Baya Gamani of Singu

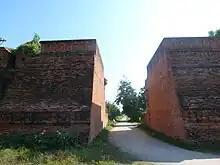
Remains of the outer walls of Ava today

The first mention of him in the royal chronicles is when King Minkhaung I of Ava appointed one Baya Gamani governor of Singu, a small outpost 100 km north of the capital Ava (Inwa) at the foot of the Shan Hills. The king also appointed Gamani's younger middle brother governor of Siboktara with the title of Yazathingyan. The brothers were part of the loyalists installed by the new king who was facing several internal and external challenges to his rule. Starting out as cavalry battalion commanders, the duo quickly rose to become regimental commanders, and participated in several military campaigns, most notably in the decades-long war against the southern Hanthawaddy Kingdom until 1423.